Montreal

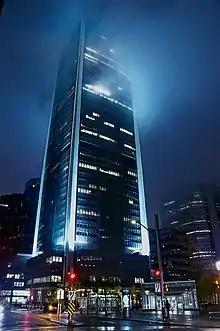
Tour de la Bourse has been home to the Montreal Exchange from 1965 to 2018, subsequently also including offices of various companies, entities and professional firms.

The park contains two belvederes, the more prominent of which is the Kondiaronk Belvedere, a semicircular plaza with a chalet overlooking Downtown Montreal. Other features of the park are Beaver Lake, a small man-made lake, a short ski slope, a sculpture garden, Smith House, an interpretive centre, and a well-known monument to Sir George-Étienne Cartier. The park hosts athletic, tourist and cultural activities.